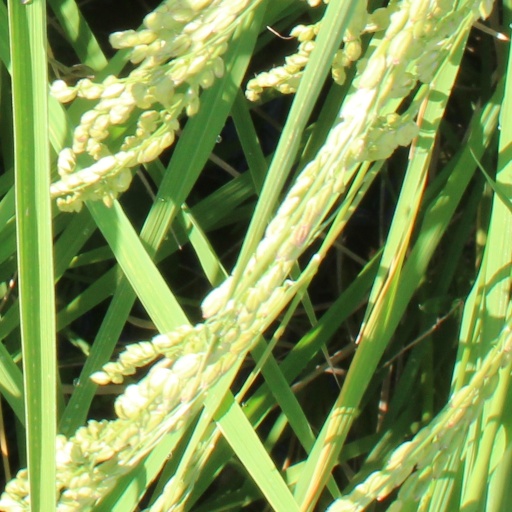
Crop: rice